Answer in natural language. Is Window (marked A) to the right of stainless steel refrigerator (marked B)? Choose between the following options: no or yes
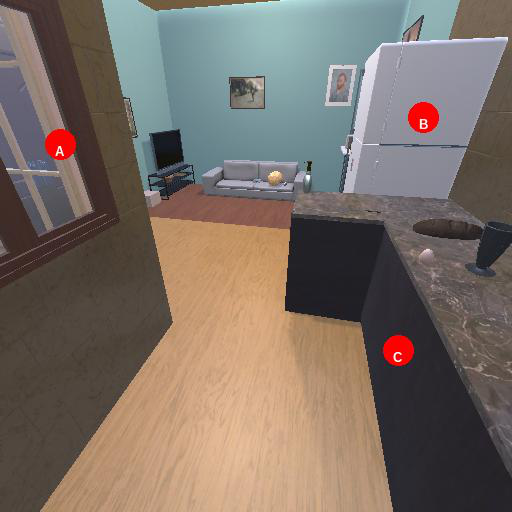
<answer>no</answer>